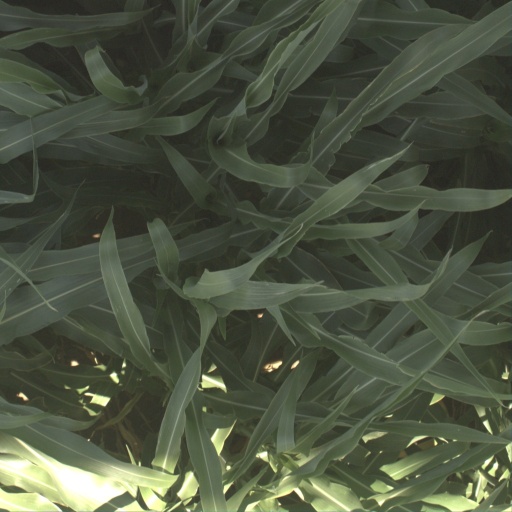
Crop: sorghum